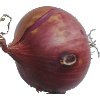
Label: Onion Red 1